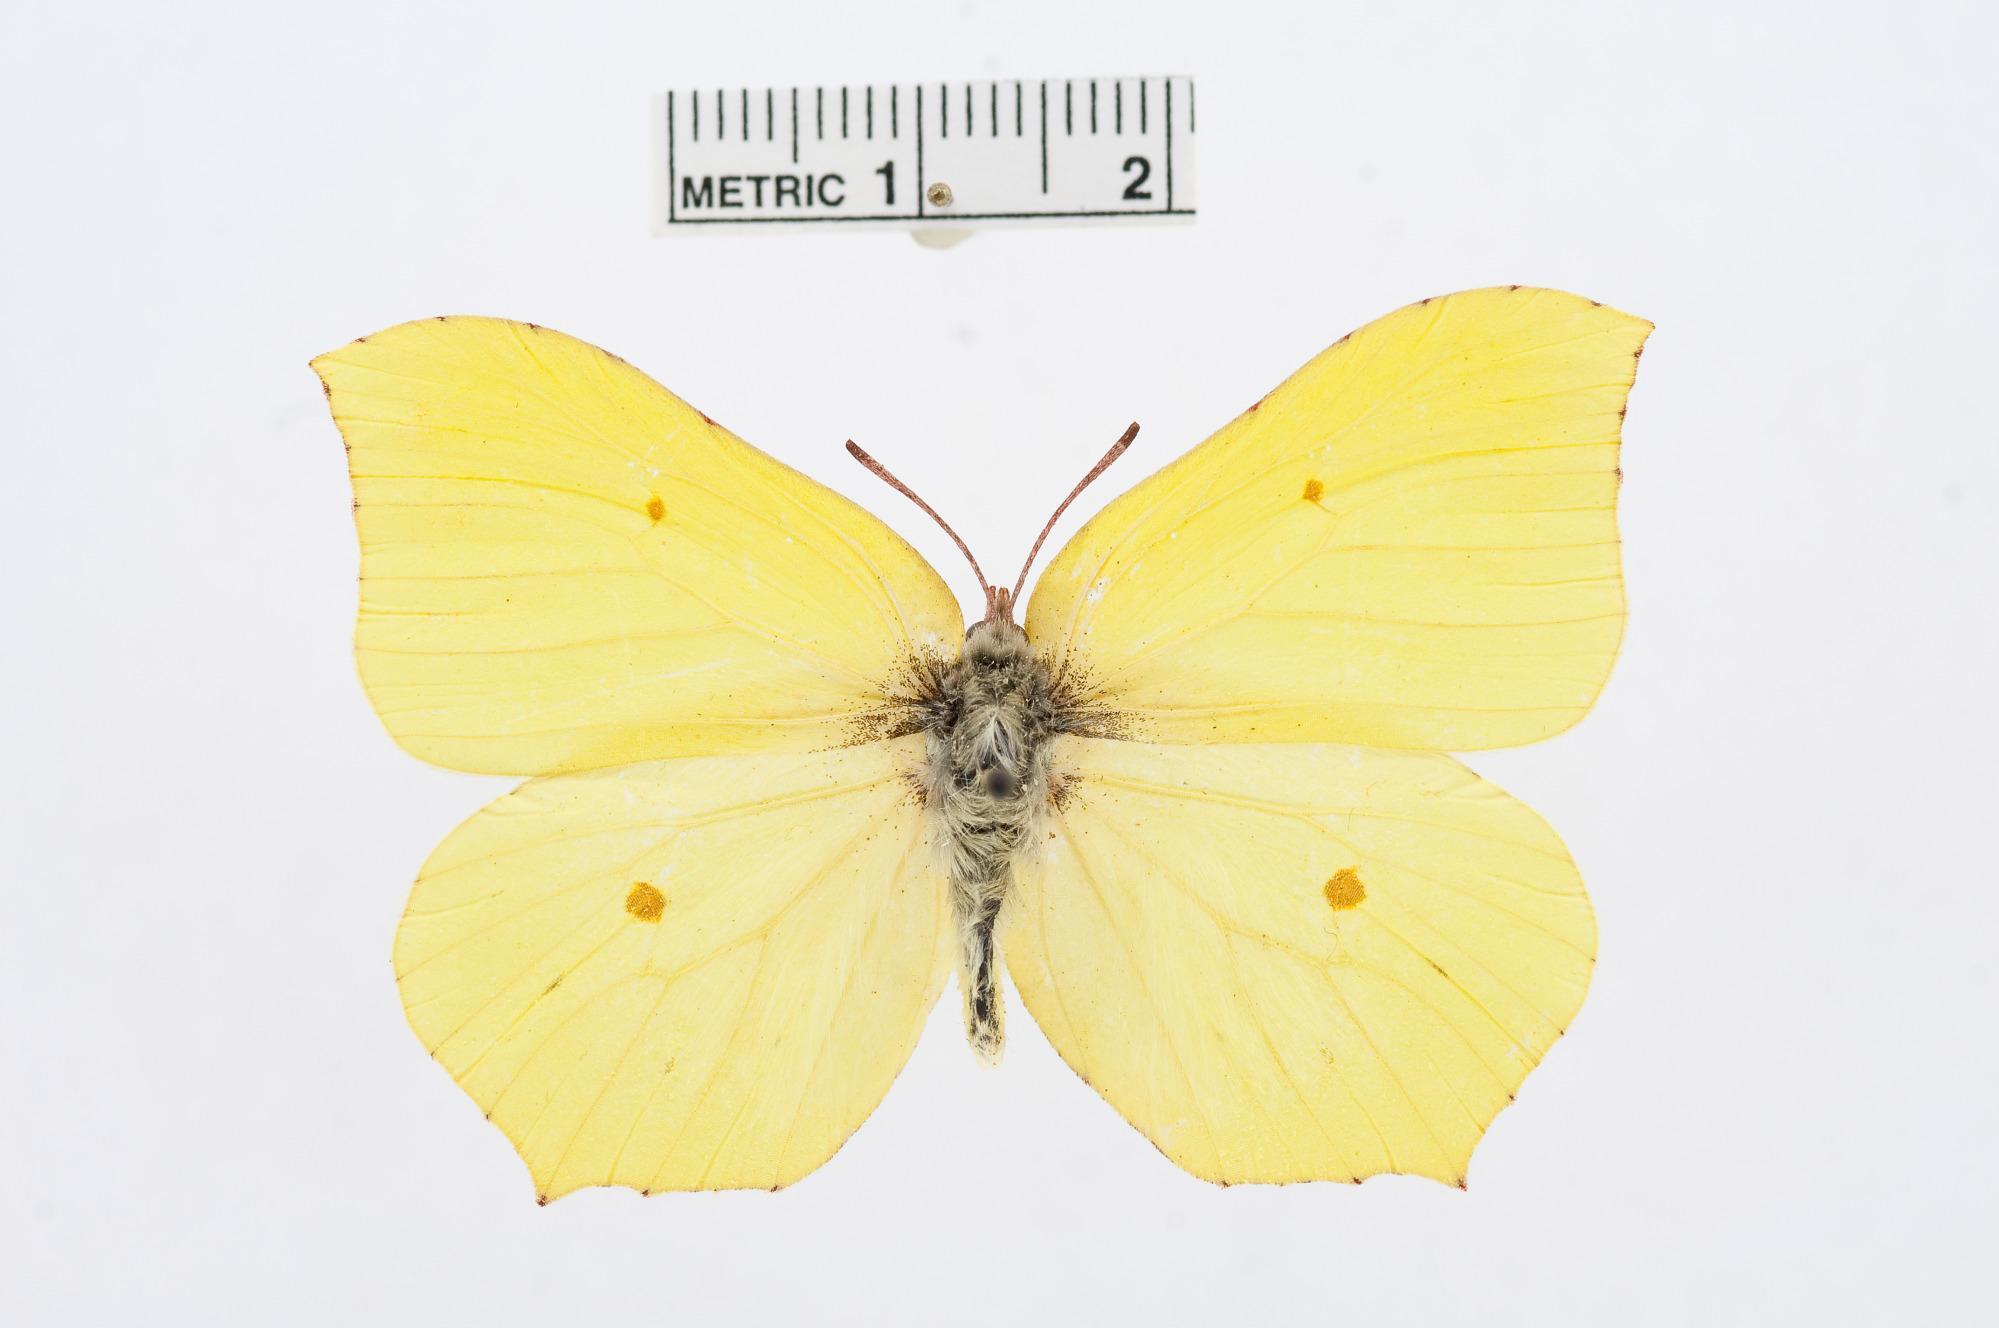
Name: Gonepteryx rhamni
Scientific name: Gonepteryx rhamni
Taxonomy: Animalia, Arthropoda, Hexapoda, Insecta, Lepidoptera, Pieridae, Coliadinae